Fidel Fita

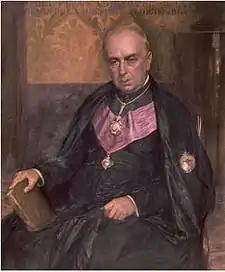
Fidel Fita; portrait by (c.1895)

Fidel Fita Colomé or, in Catalan, Fidel Fita i Colomer (31 December 1835, Arenys de Mar - 13 January 1918, Madrid) was a Spanish-Catalonian archaeologist, philologist, and historian.